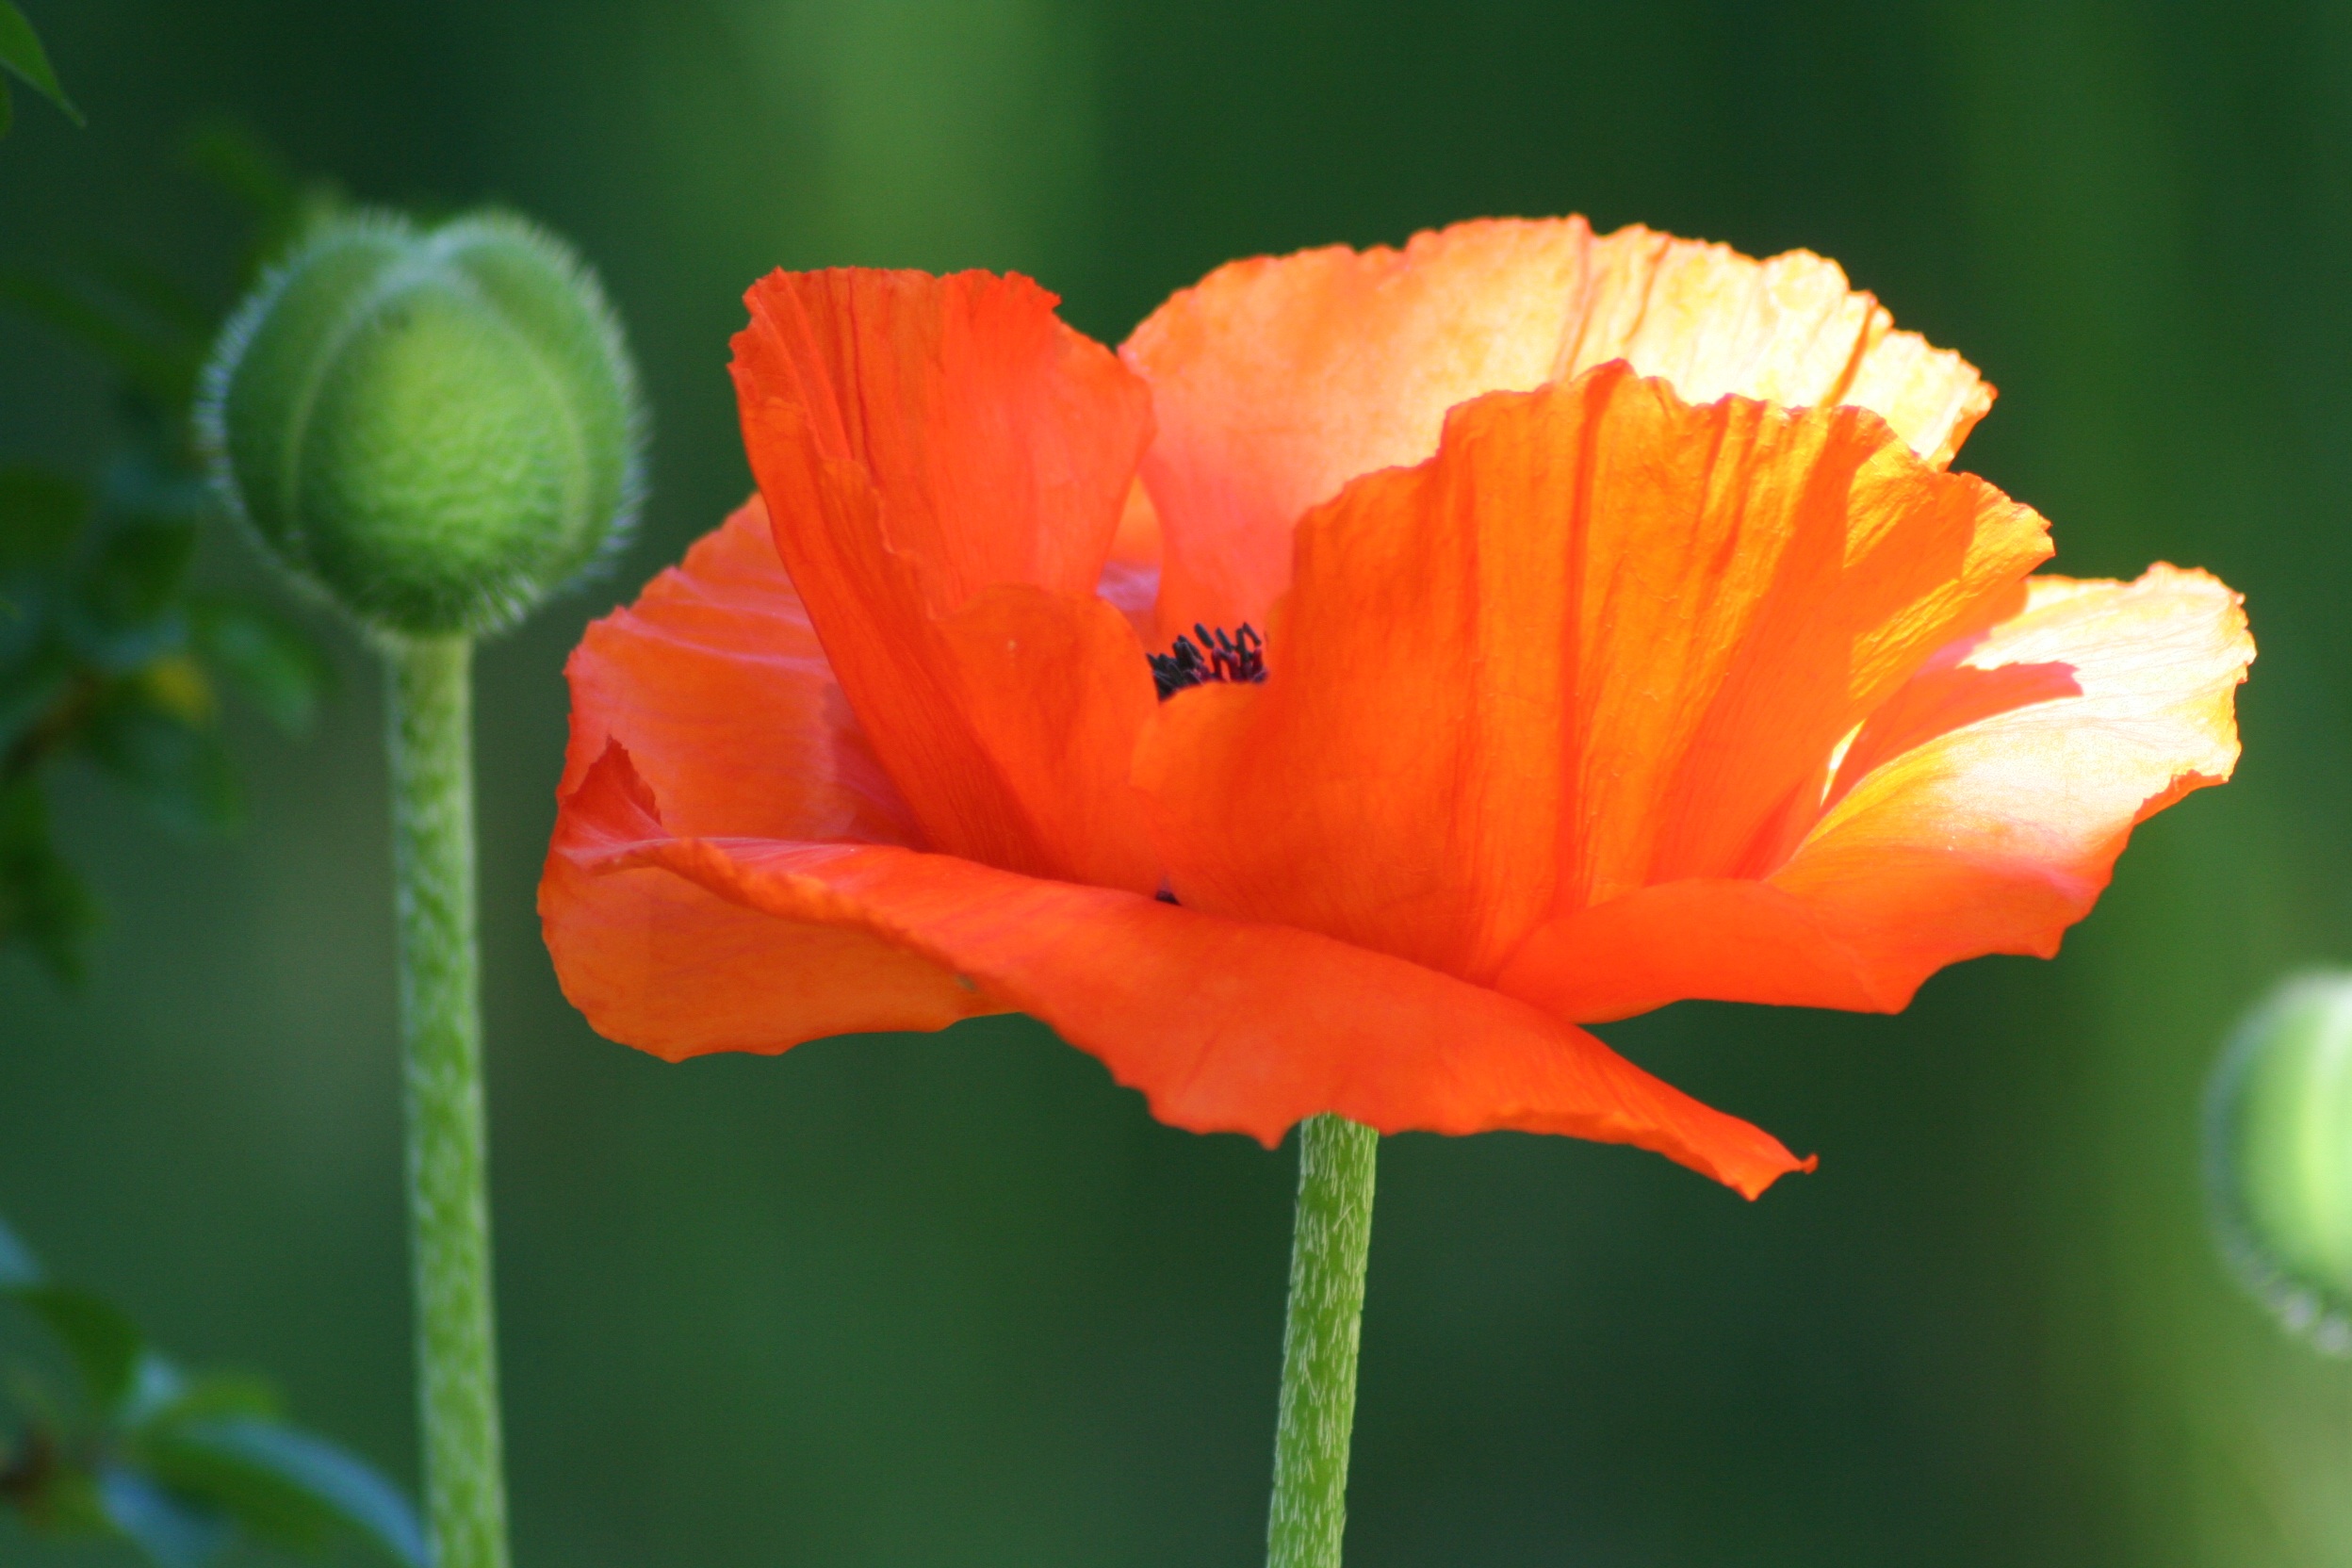
nature, blossom, plant, photography, leaf, flower, petal, bloom, orange, green, red, botany, yellow, flora, wildflower, close up, poppy, coquelicot, macro photography, flowering plant, annual plant, plant stem, land plant, poppy family